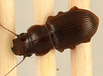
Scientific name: Cratacanthus dubius
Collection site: North Sterling NEON (STER), plot STER_035